Rasbihari Desai

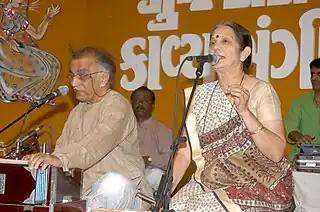
Performing with wife Vibha Desai

Rasbihari Desai was instrumental in the formation of Shruti, a group of non-professional, proficiently trained singers, which over time emerged as the benchmark in group singing with a fragrance of the soil in the songs and a refreshing spontaneity in rendering them.